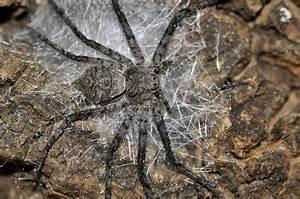
spider